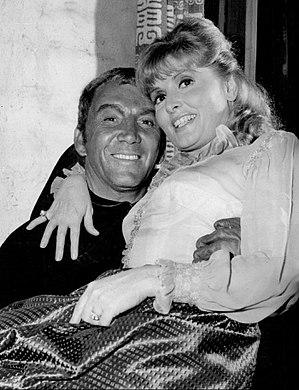
Cameron Mitchell, de son vrai nom Cameron McDowell Mitzell, est un acteur américain, né à Dallastown, en Pennsylvanie, le 4 novembre 1918, et mort le 6 juillet 1994 à Pacific Palisades, en Californie, d'un cancer.